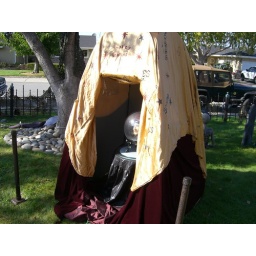
As you walk by the head starts talking and the table flashes like blue lightning.